Romblon

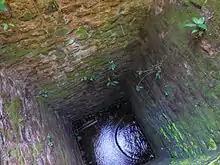
A Spanish-era well in Banton

Aside from the precolonial Guyangan Cave System in Banton, the province also has several heritage sites built during the Spanish colonial period. In Romblon town, the forts of San Andres and Santiago served as fortifications against Muslim pirates in the 17th century, while the St. Joseph Cathedral and Belfry houses a centuries-old image of the Santo Niño de Cebú or the Holy Child. Both heritage sites were declared National Cultural Treasures by the National Museum. The town also has colonial-era bridges that were declared Important Cultural Treasures. A similar fort in Banton, the centuries-old Fort San Jose and Banton Church, were built in the 1600s and were also used as defenses against Muslim pirates.